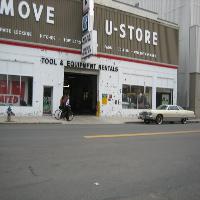
Weather: cloudy or overcast